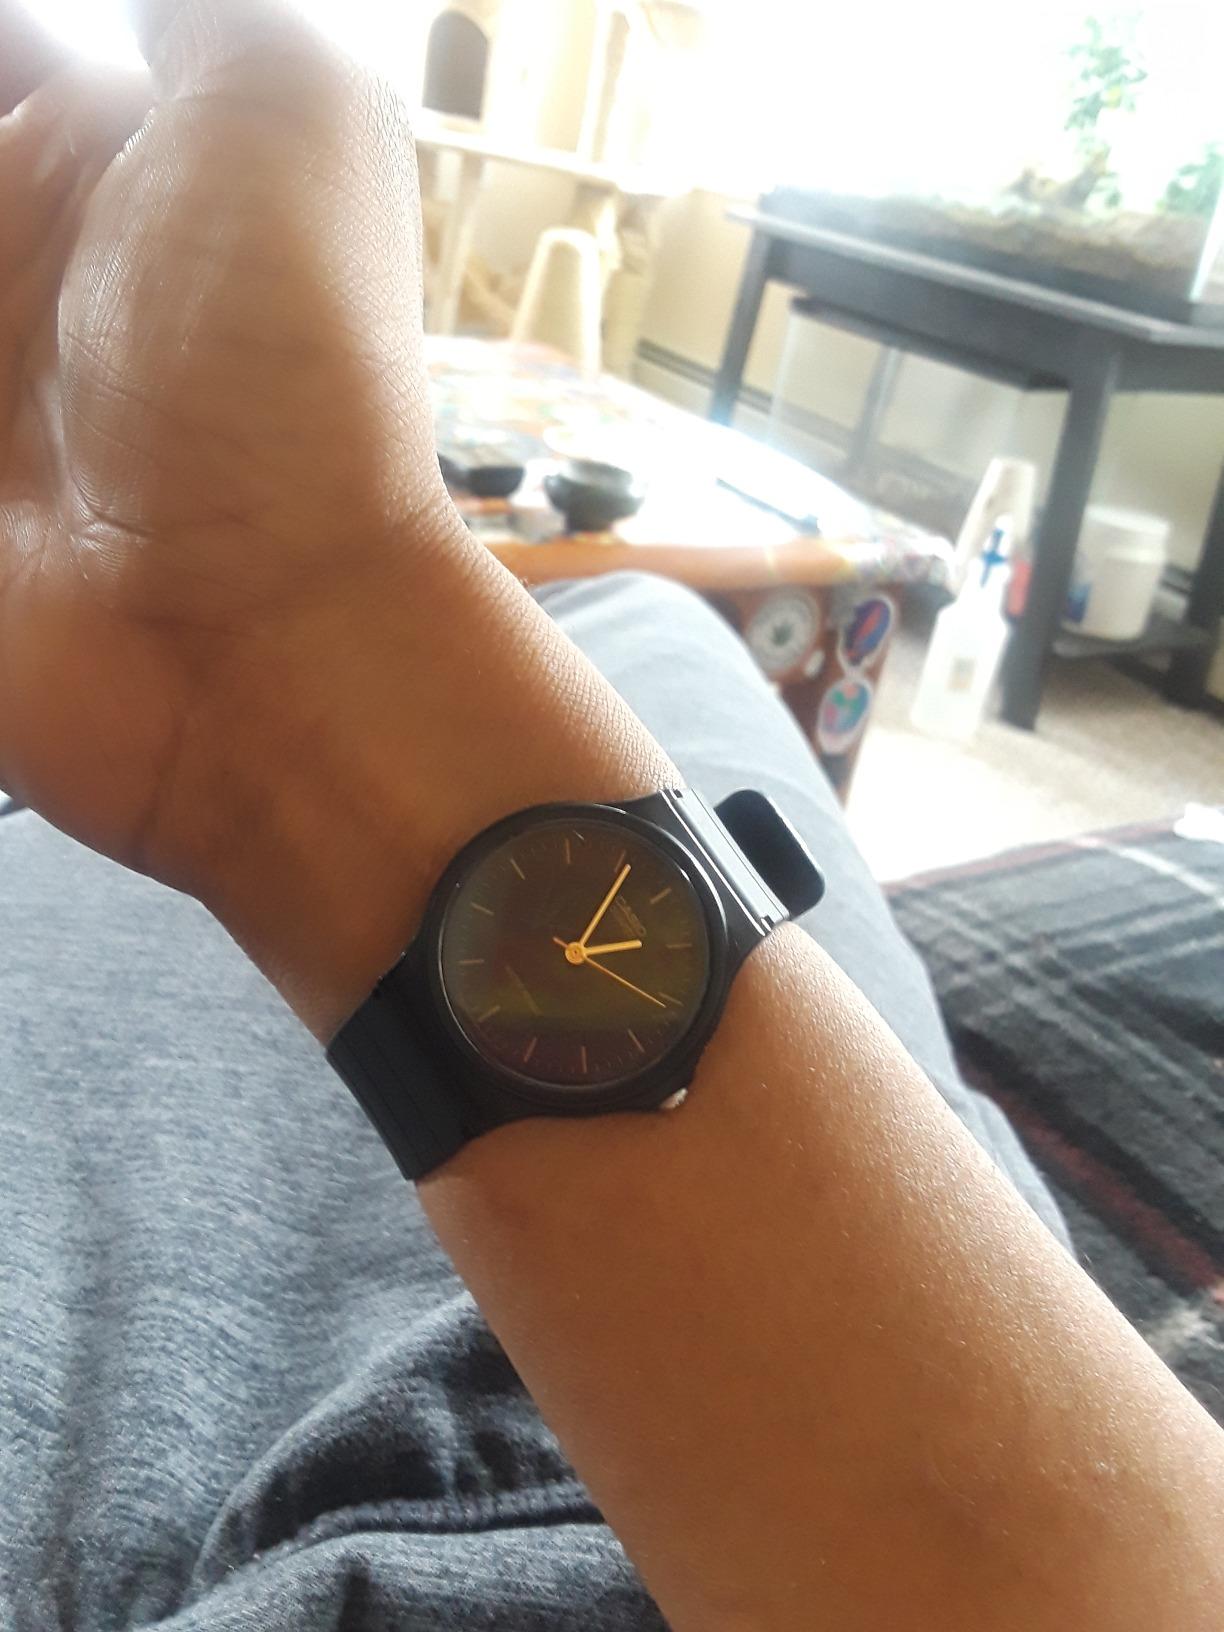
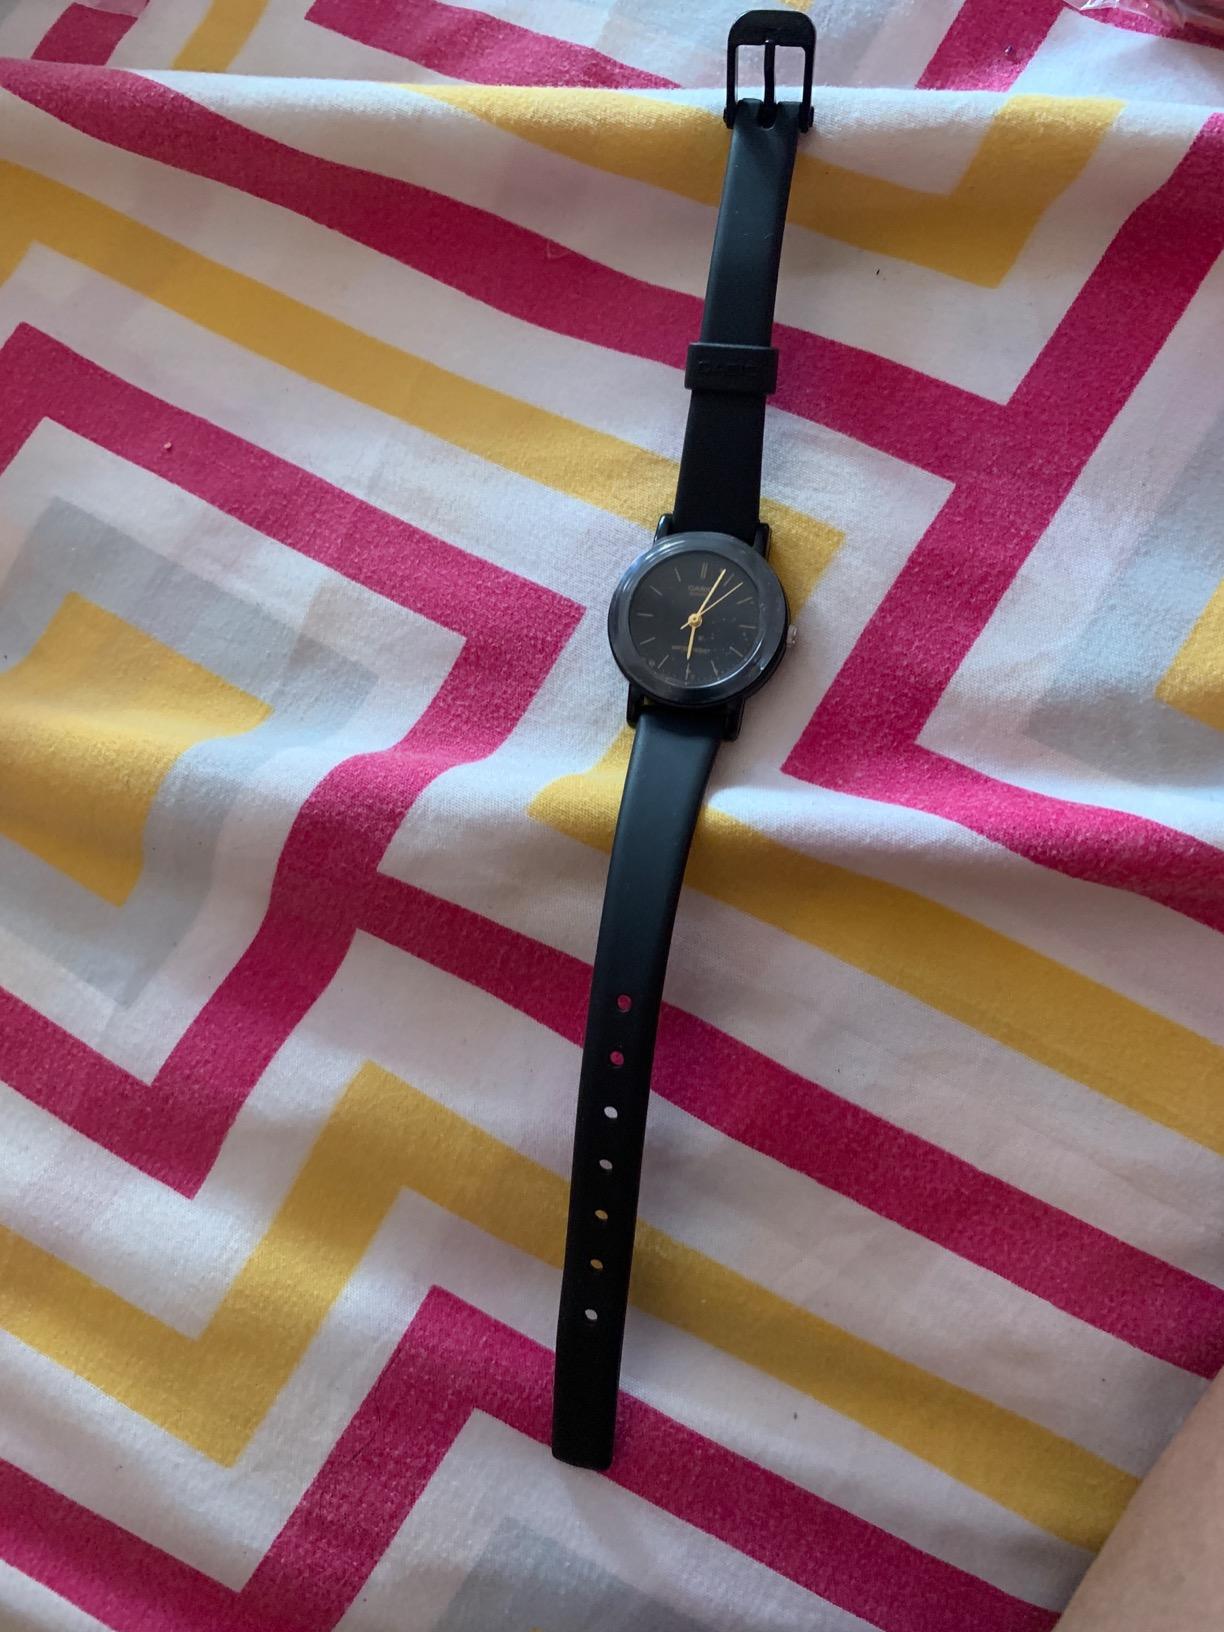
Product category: accessories_watch
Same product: no